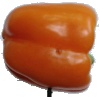
Label: orange_pepper